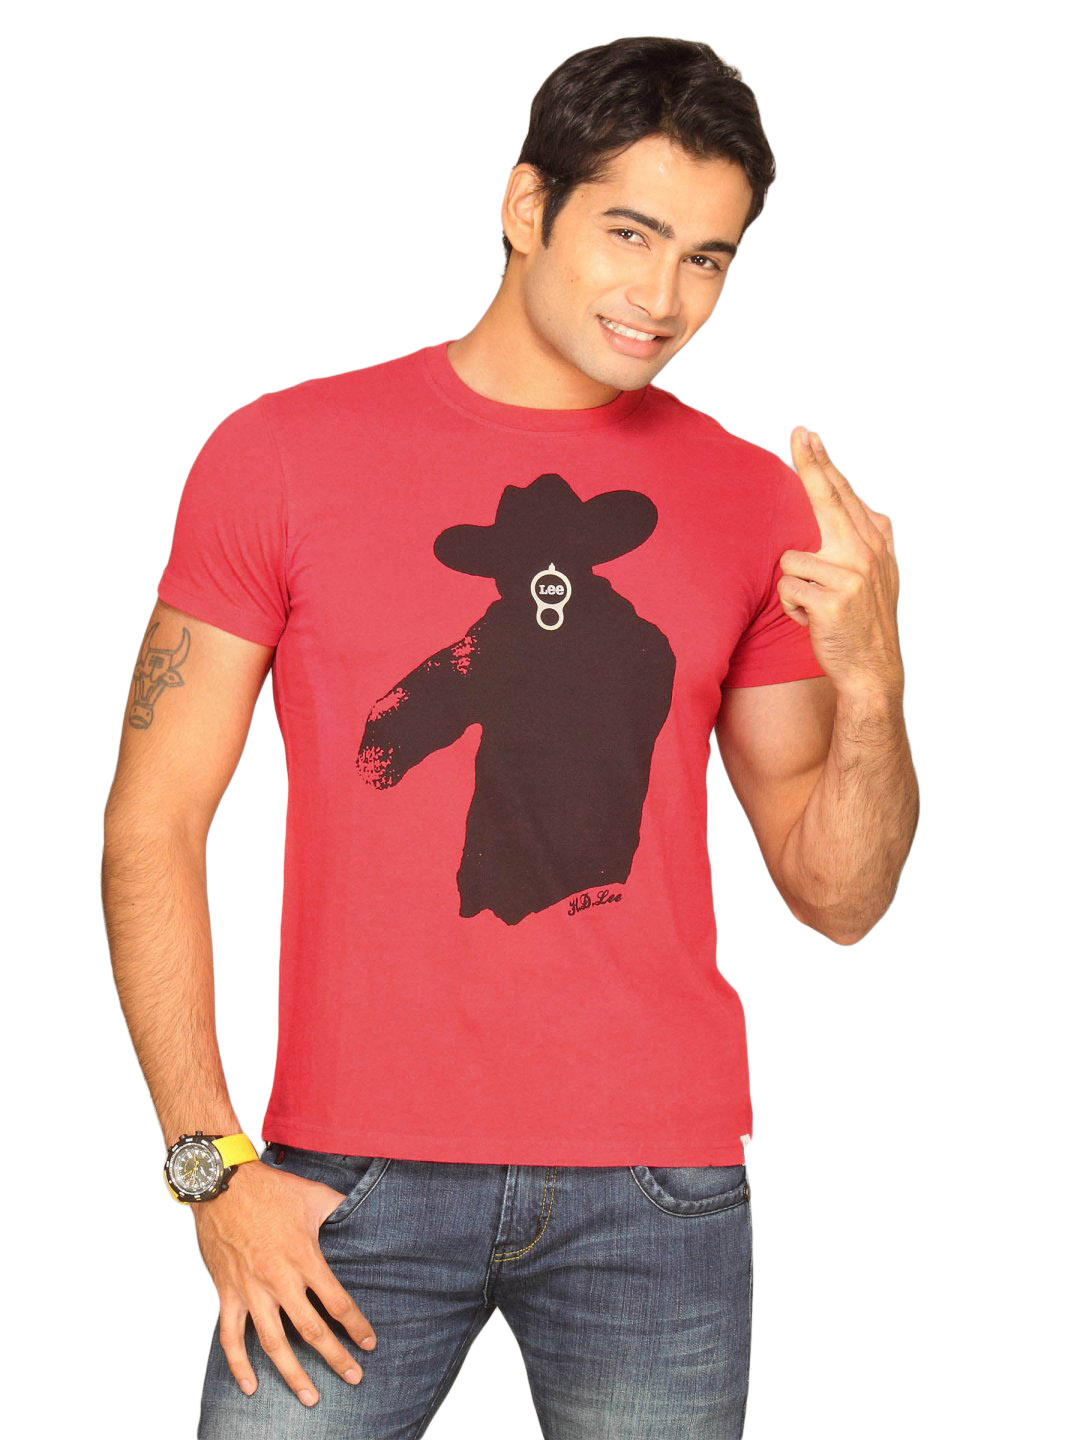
Lee Men's Guns Cardinal T-shirt
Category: Apparel / Topwear / Tshirts
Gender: Men
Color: Red
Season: Summer 2011
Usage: Casual